Cluster munition

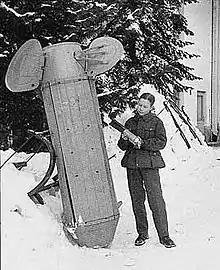
During the Winter War of 1939–1940, the Soviet Union dropped RRAB-3, nicknamed Molotov bread baskets, which scattered incendiary bomblets, on Finland.

Incendiary cluster bombs are intended to start fires, just like conventional incendiary bombs (firebombs). They contain submunitions of white phosphorus or napalm, and can be combined anti-personnel and anti-tank submunitions to hamper firefighting efforts. In urban areas they have been preceded by the use of conventional explosive bombs to fracture the roofs and walls of buildings to expose their flammable contents. One of the earliest examples is the so-called Molotov bread basket used by the Soviet Union in the Winter War of 1939–40. Incendiary clusters were extensively used by both sides in the strategic bombings of World War II. They caused firestorms and conflagrations in the bombing of Dresden in World War II and the firebombing of Tokyo. Some modern bomb submunitions deliver a highly combustible thermobaric aerosol that results in a high pressure explosion when ignited.